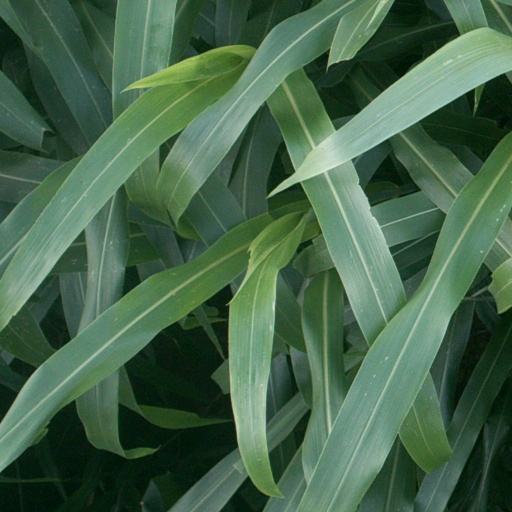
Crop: sorghum